H. D. Poindexter Houses

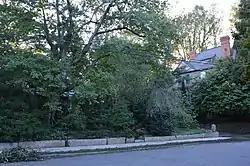
Street view

H. D. Poindexter Houses are a set of historic homes located at Winston-Salem, Forsyth County, North Carolina. A large house was built between 1892 and 1894, and is a two-story, frame dwelling in the Queen Anne style. It features verandahs, balconies, ornamental shingles, and large medieval-like chimneys. Associated with the large house is a small Victorian cottage built around 1874. Both dwellings were built by Henry Dalton Poindexter, a prominent merchant. They were moved to their present location in December 1977.